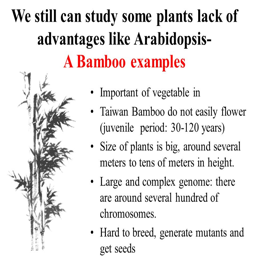
we still can study some plants lack of advantages like biological species